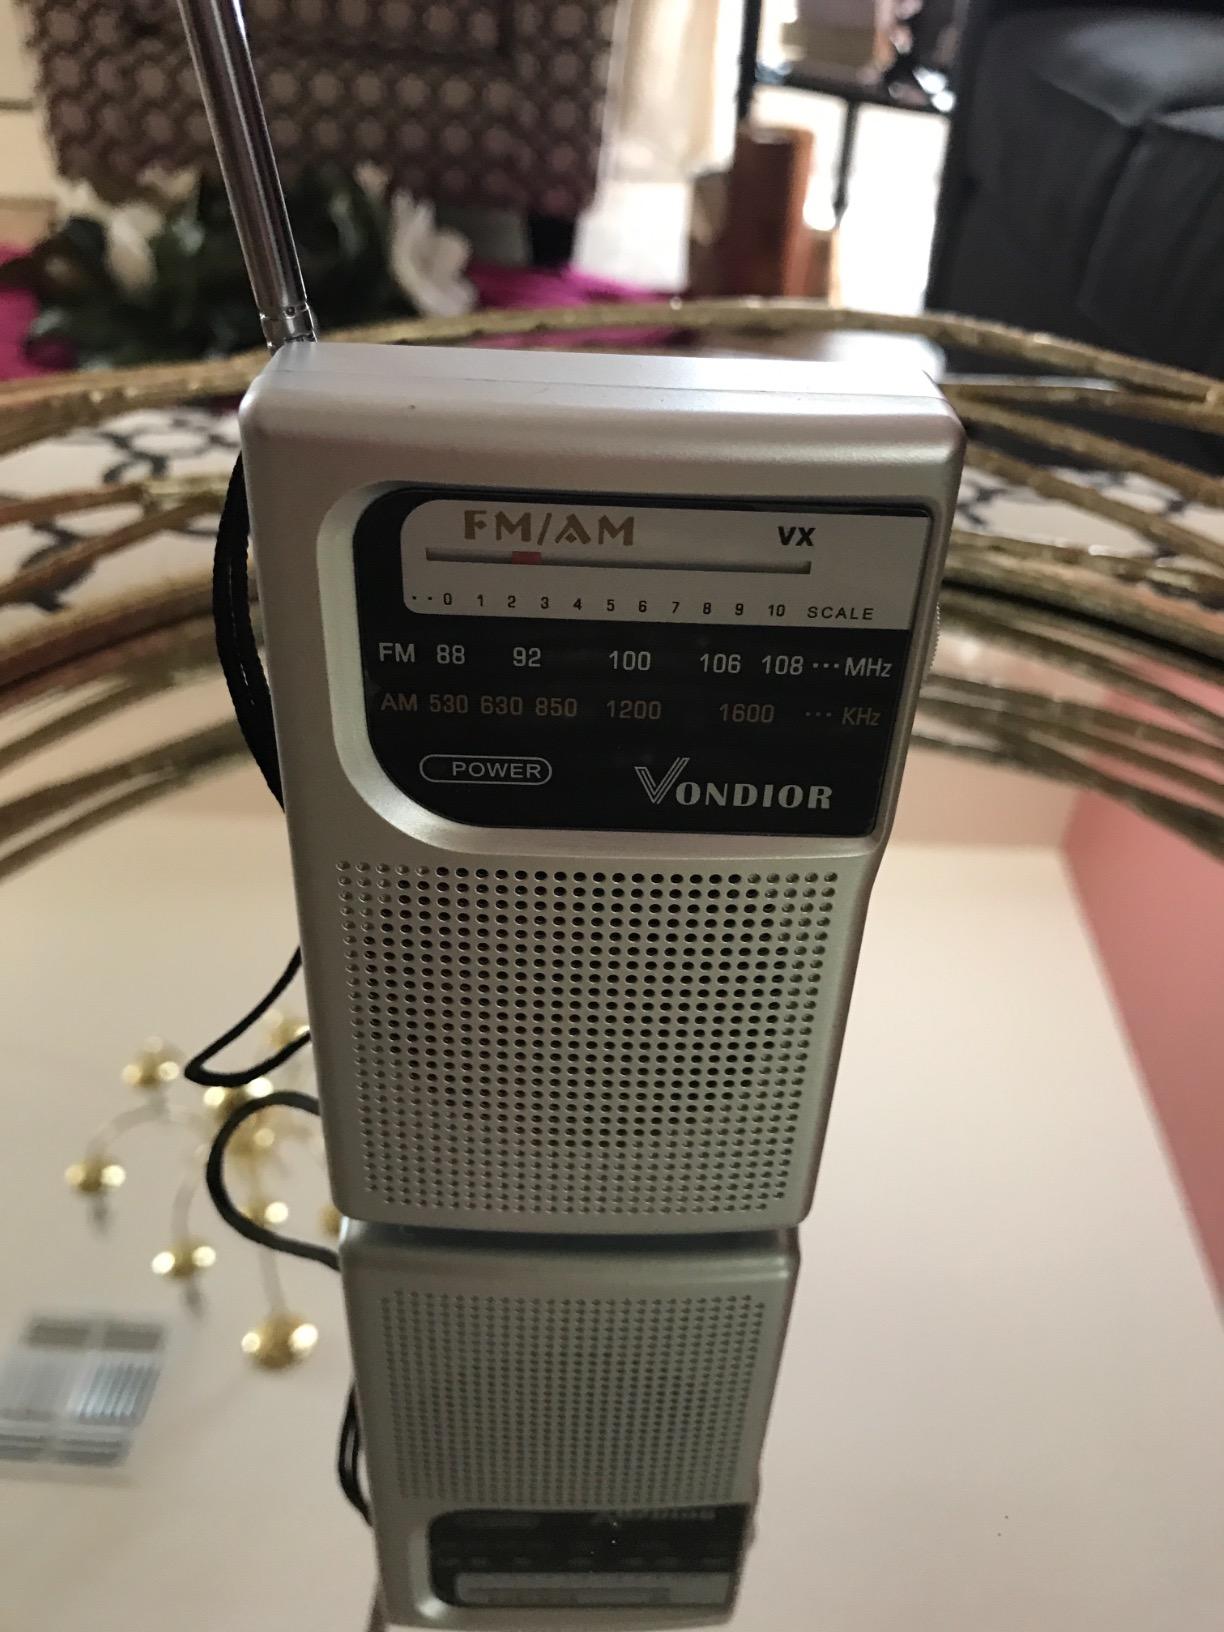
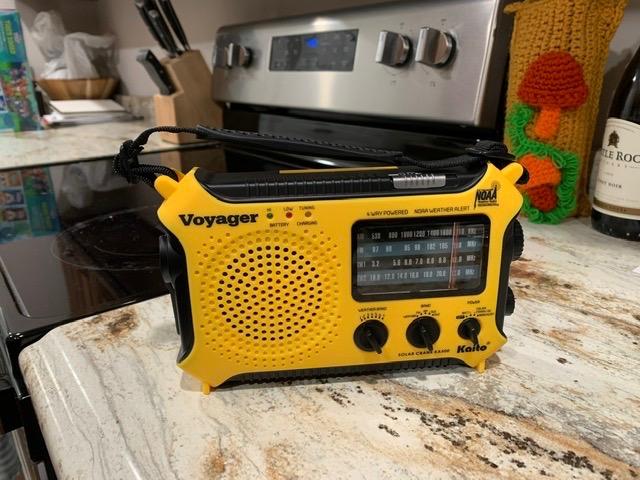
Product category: radio
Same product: no